William Smyth (Australian politician)

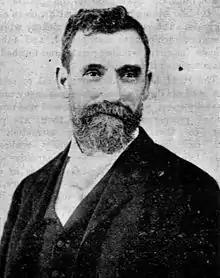

William Smyth (1846–1899) was a politician in Queensland, Australia. He was a Member of the Queensland Legislative Assembly for Gympie. He was mayor of Gympie from 1883 to 1884. He built and occupied 30 Lady Mary Terrace, Gympie.